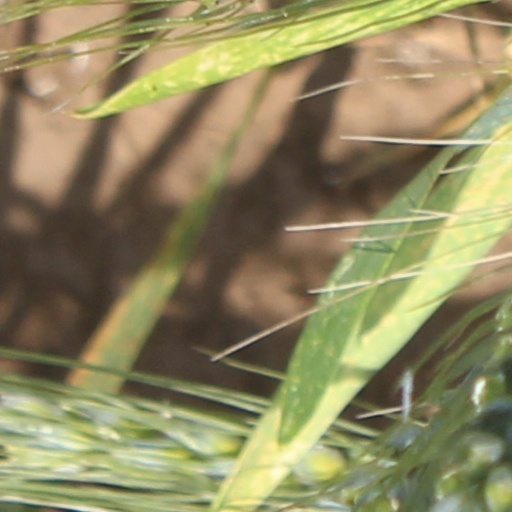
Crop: wheat